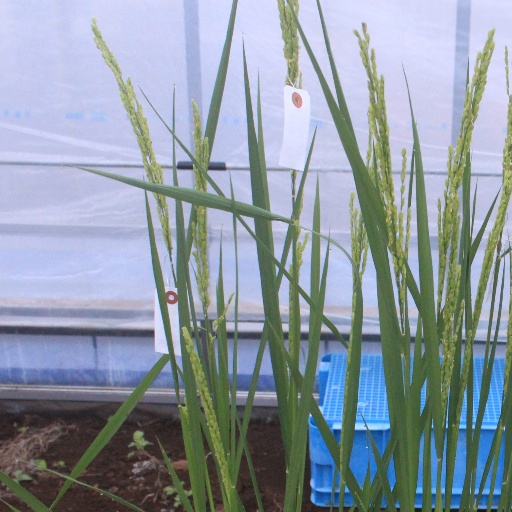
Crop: rice